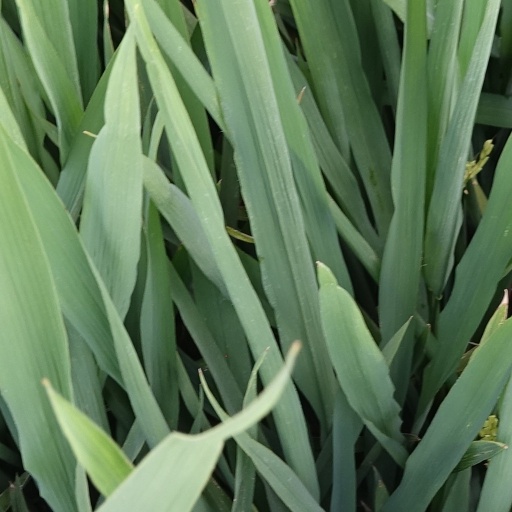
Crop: rice